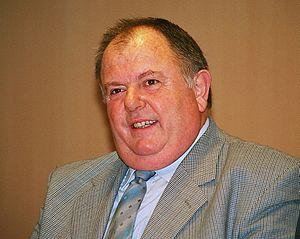
Gérard Aubry, maire de Saincaize-Meauce, vice-président de la communauté d'agglomération de Nevers, cliché libre de droit publiable moyennant mention du crédit de la Ville de Nevers
Saincaize-Meauce est une commune française située dans le département de la Nièvre, en région Bourgogne-Franche-Comté.